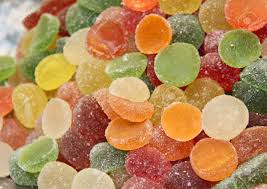
Yemek: lokum